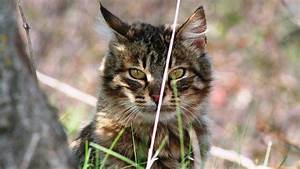
Label: gatto